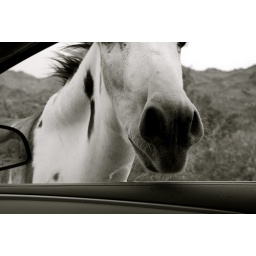
Objects in mirror may be closer than they appear...like, in your car